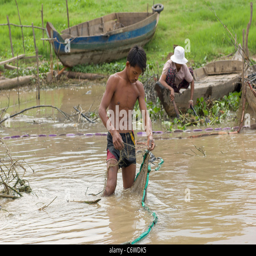
man fishing with a net in a tributary of lake , near village